Testimony of peace

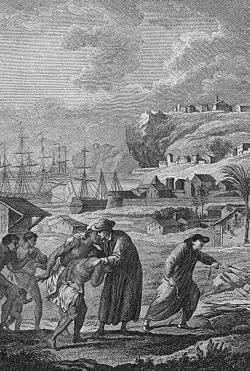
Quakers in Pennsylvania embracing with Native Americans; engraving by Clément-Pierre Marillier, 1775

Friends' testimony of peace is largely derived from beliefs arising from the teachings of Jesus to love one's enemies and Friends' belief in the inner light. Quakers believe that nonviolent confrontation of evil and peaceful reconciliation are always superior to violent measures. The testimony of peace does not mean that Quakers engage only in passive resignation; in fact, they often practice passionate activism.